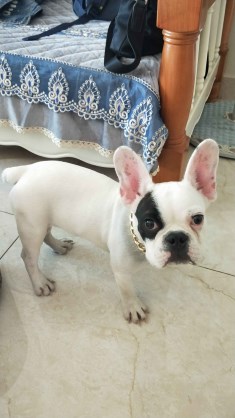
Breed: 1121-n000002-French_bulldog